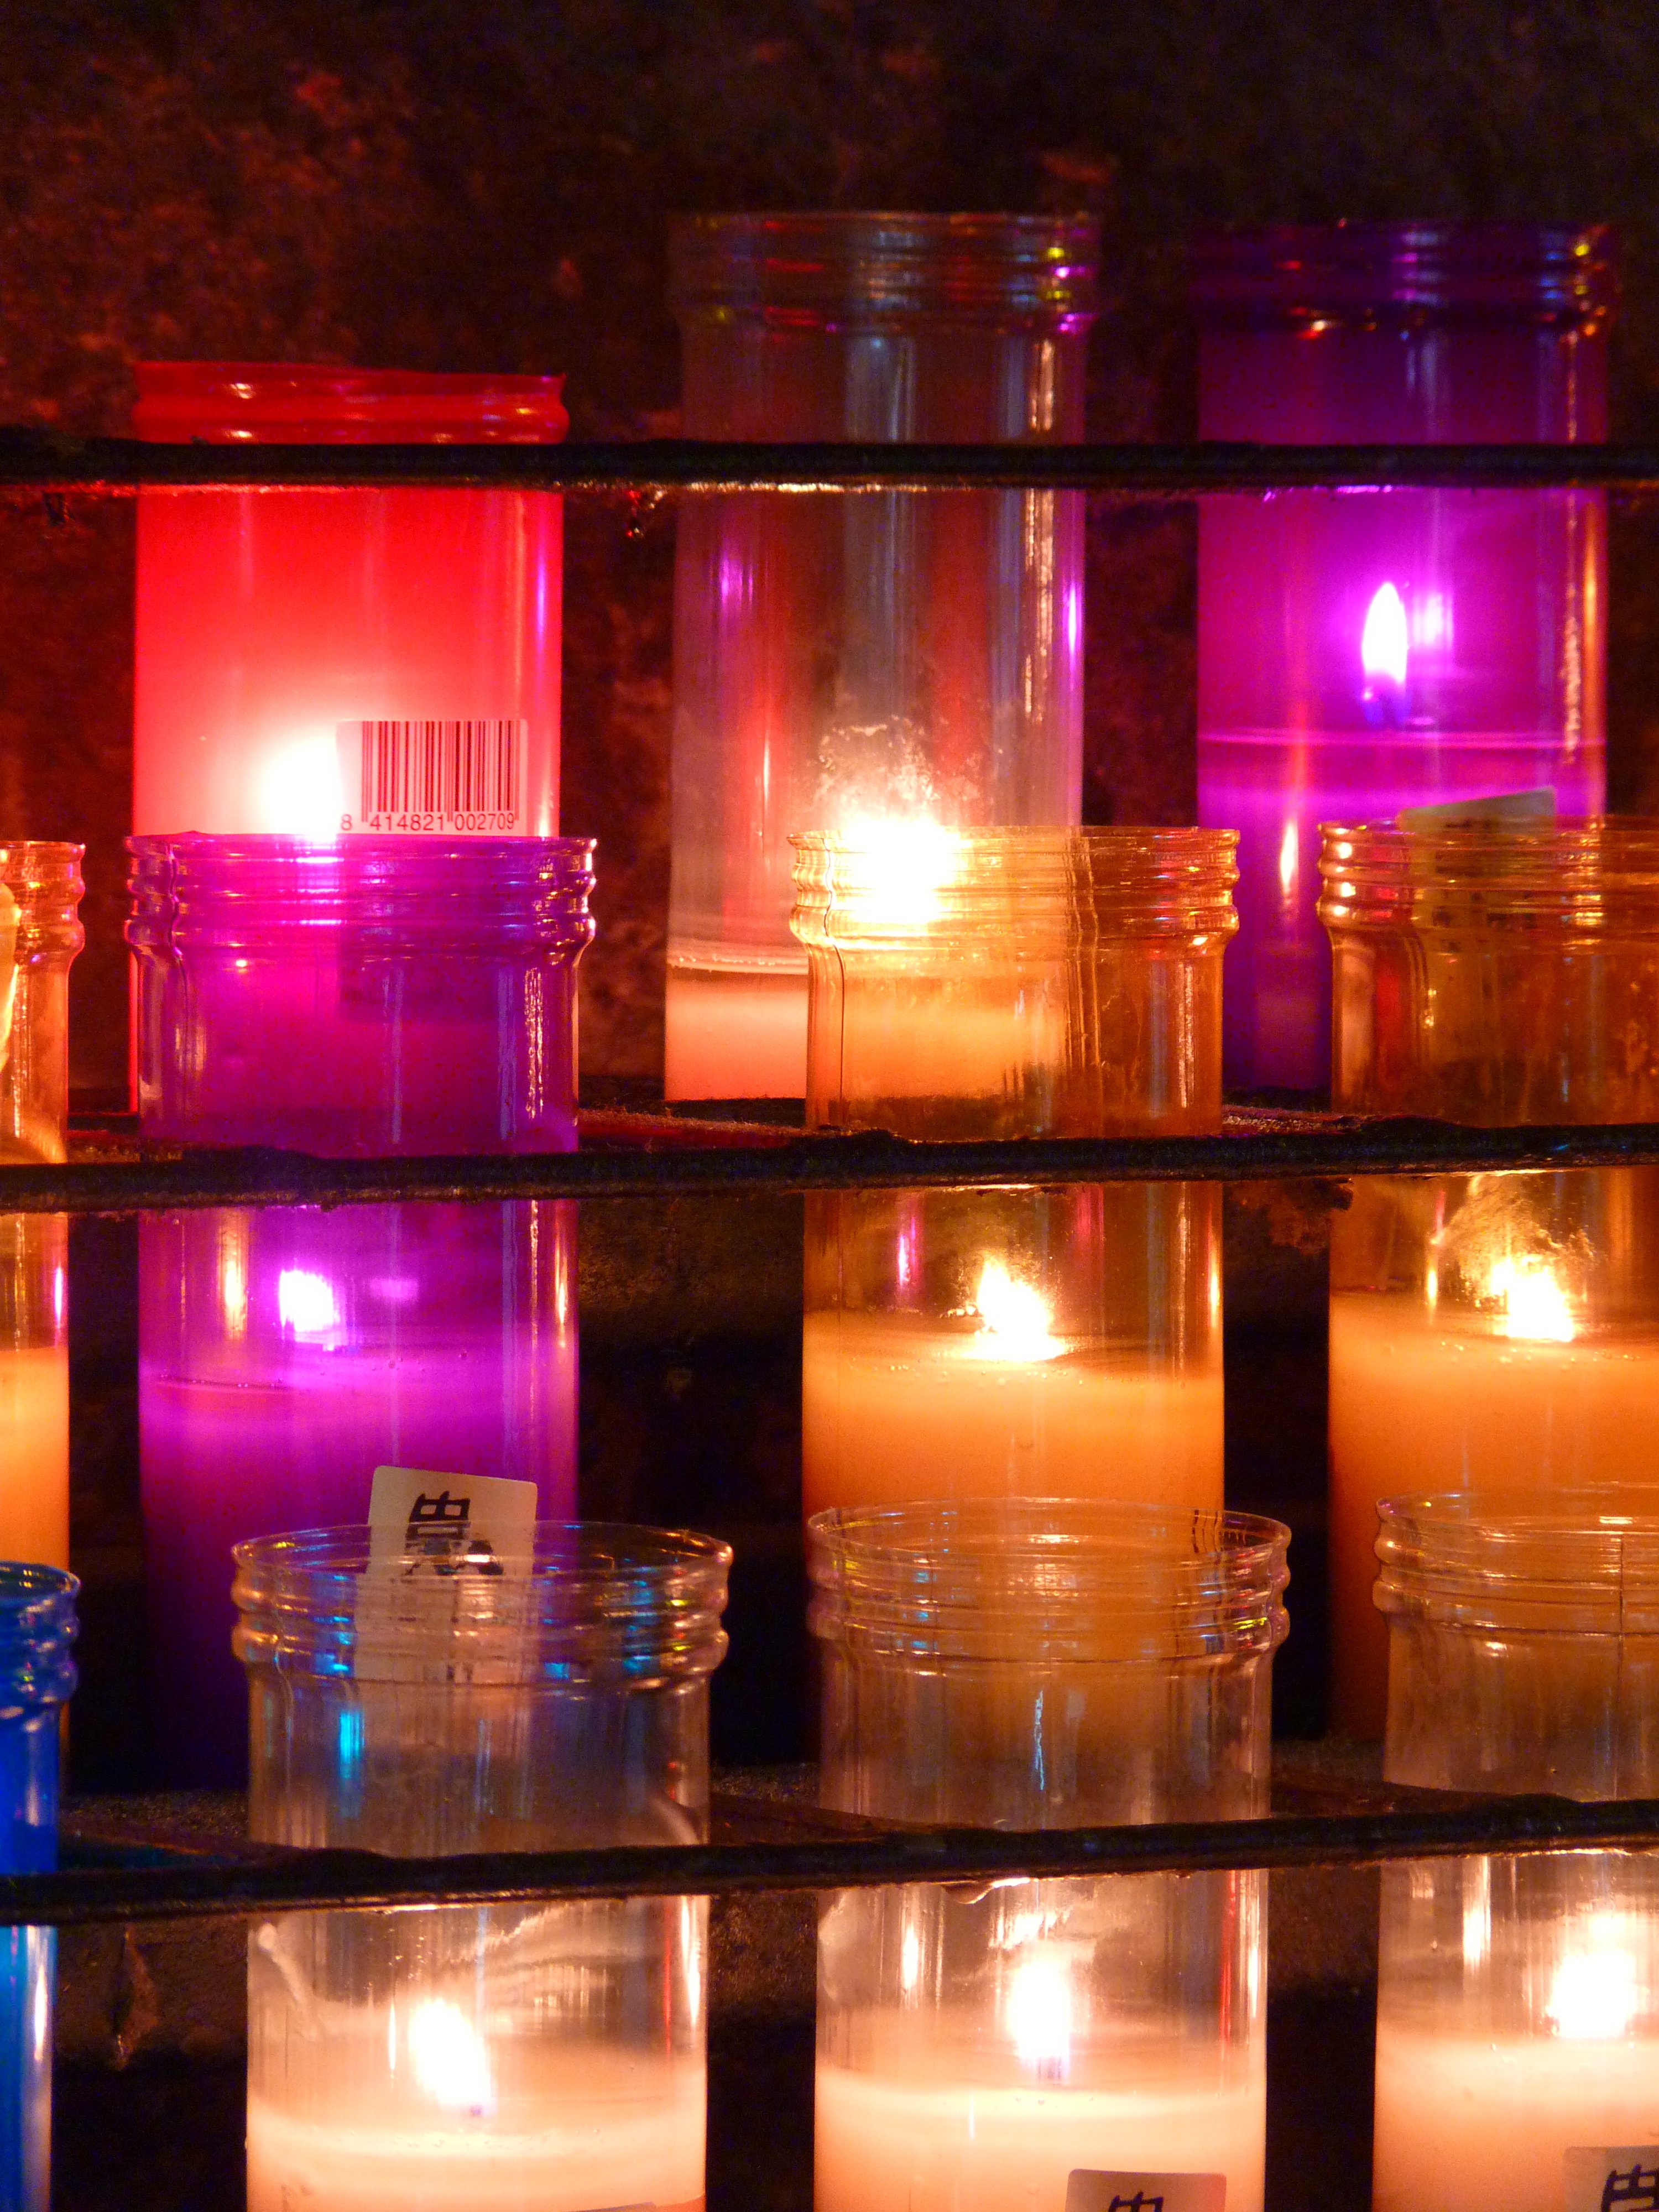
light, bar, reflection, color, colorful, lighting, heat, burn, candles, nightclub, grave light